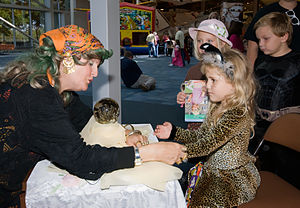
Seer
Spåkone i forlystelsespark
I græsk mytologi brugte man ordet "seer" om folk der havde visioner om fremtiden, som regel de gamle som kunne spå folk deres skæbne som de havde fået af guderne.